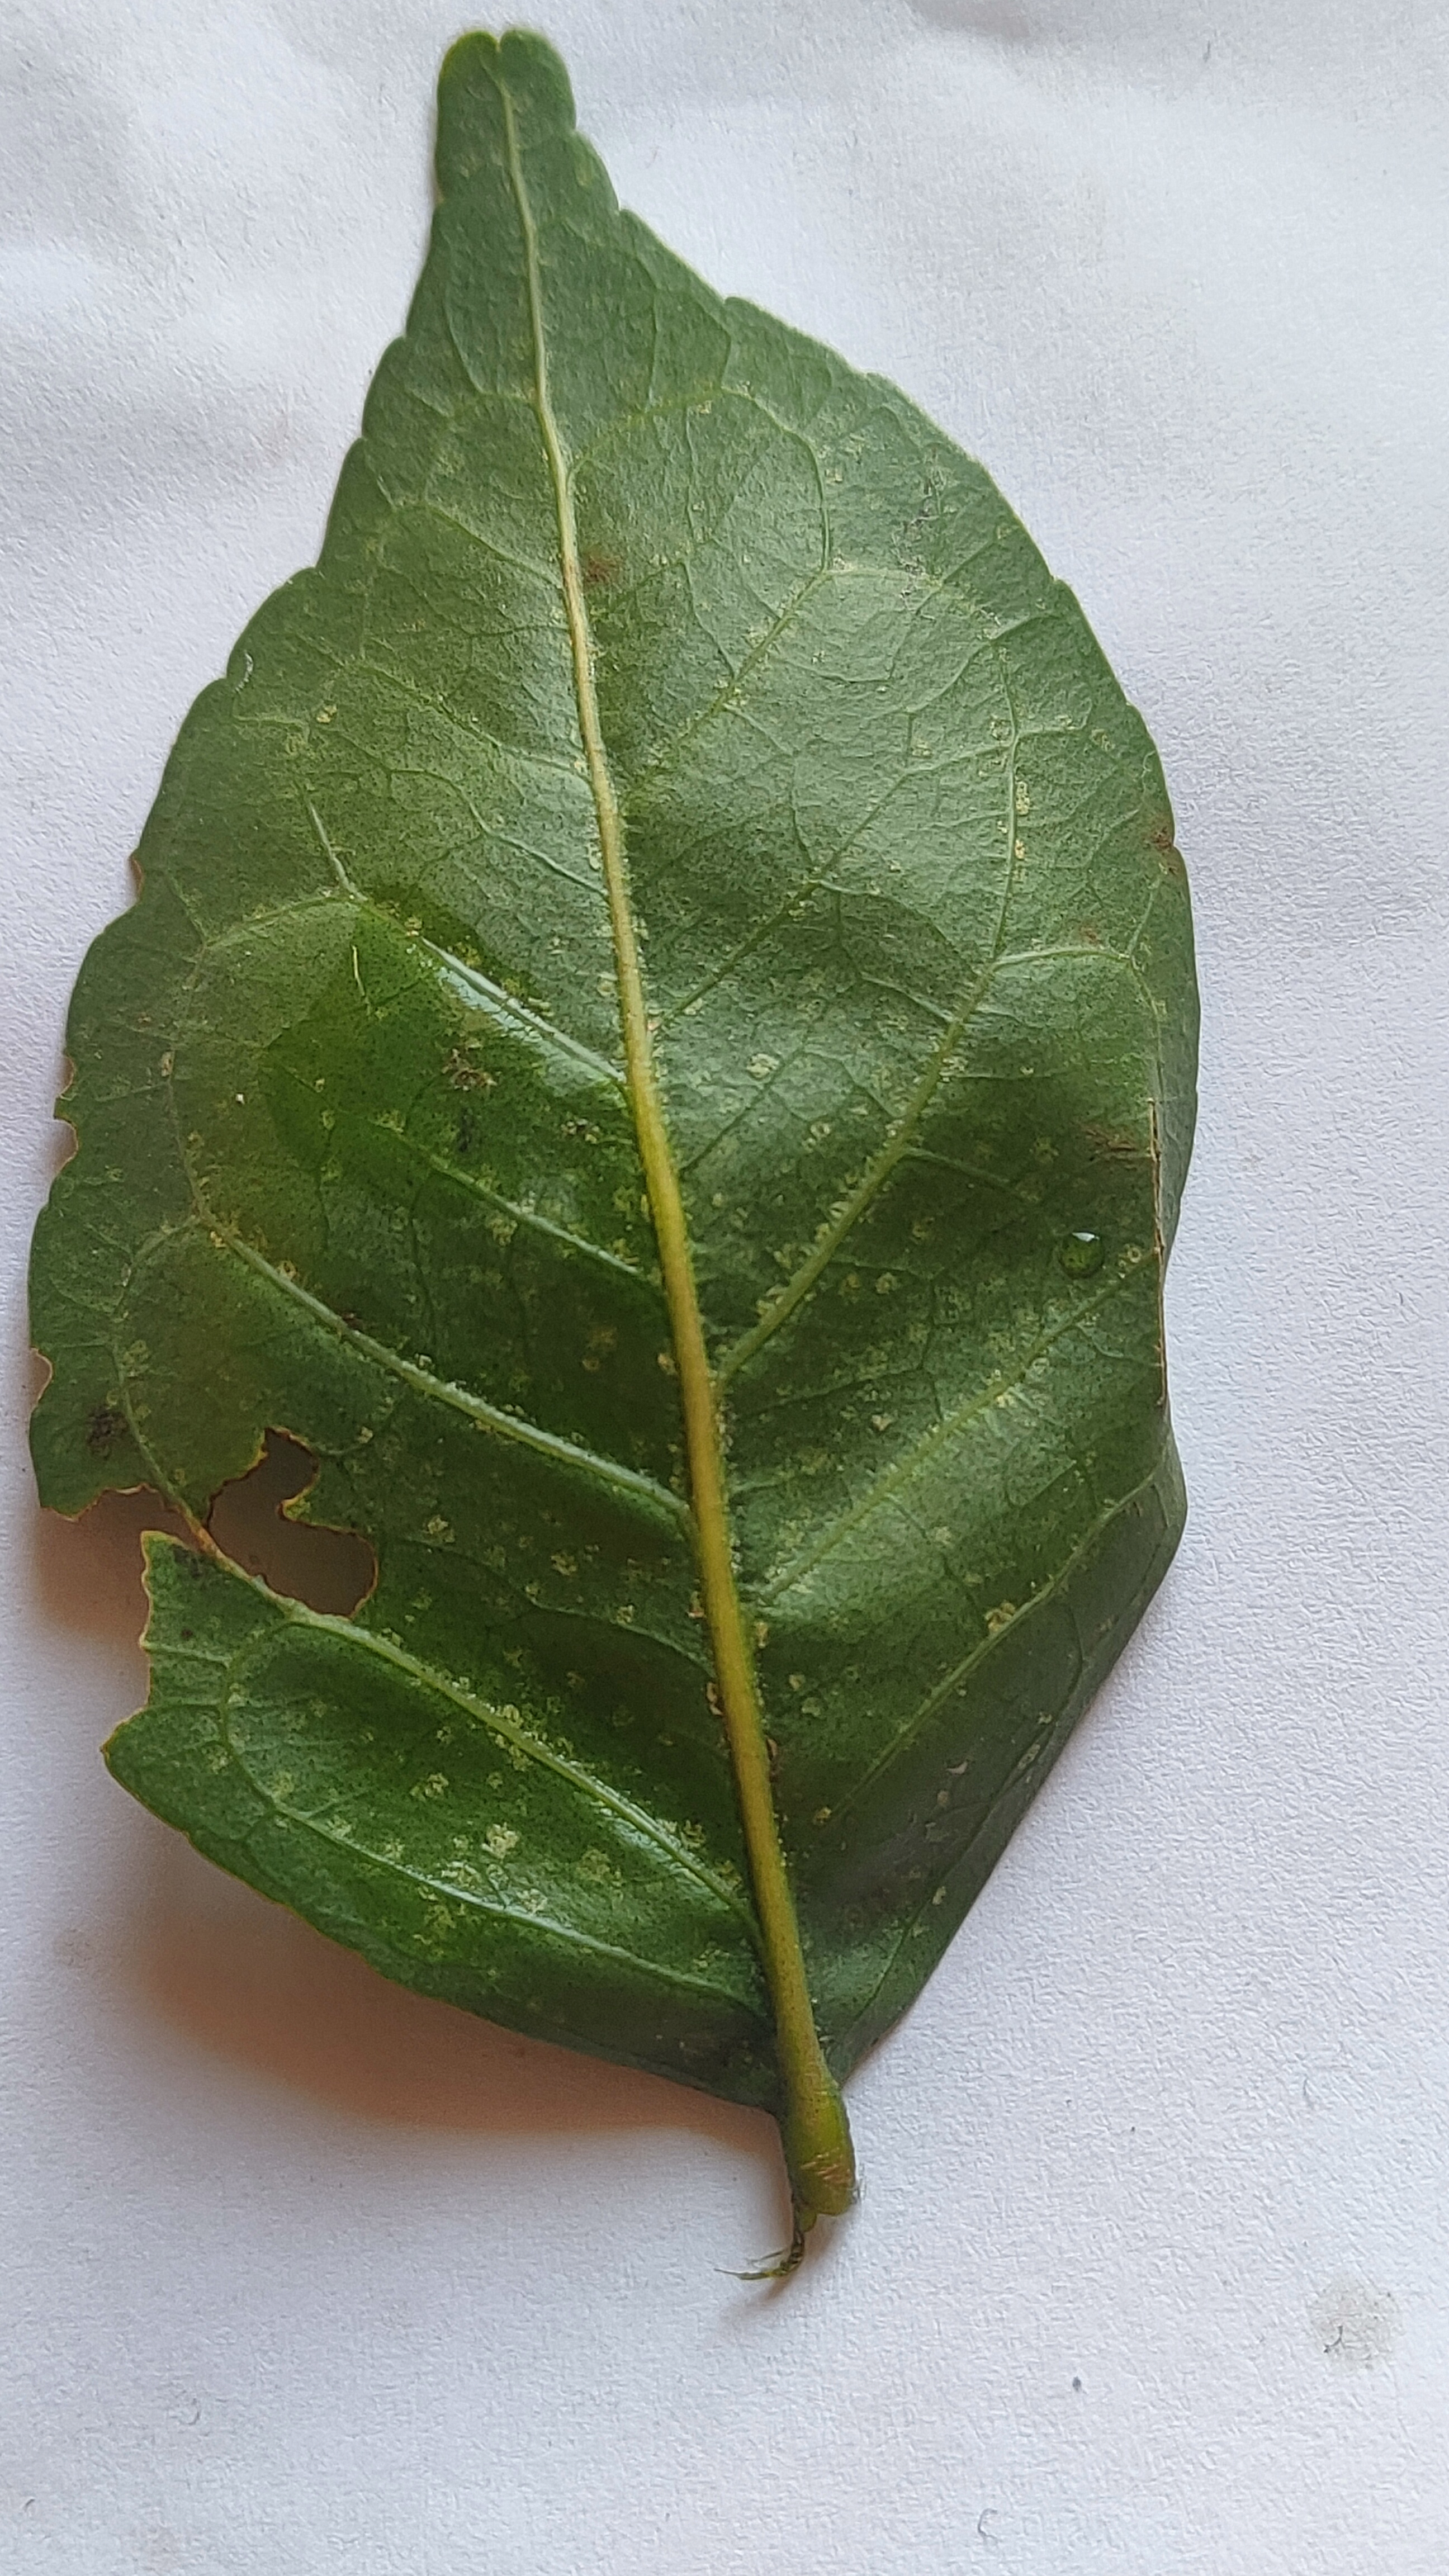
Leaf variety: Aegle marmelos